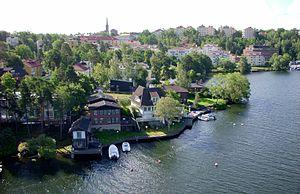
Stora Essingen est une île de Stockholm en Suède, dépendant du district du Kungsholmen. Elle compte 4 260 habitants pour une superficie de 0,73 km². Elle abrite l’école française de Stockholm, le Lycée Français Saint Louis.